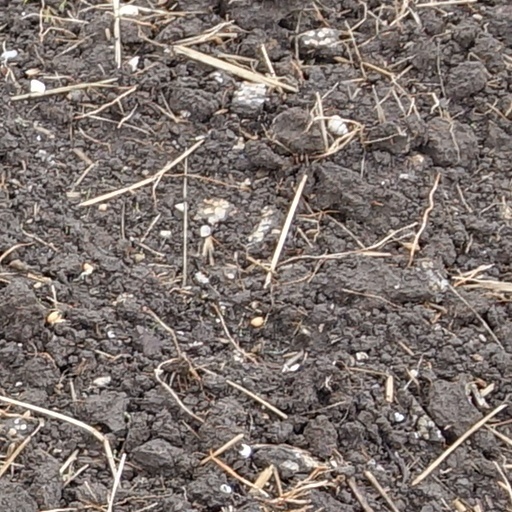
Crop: wheat